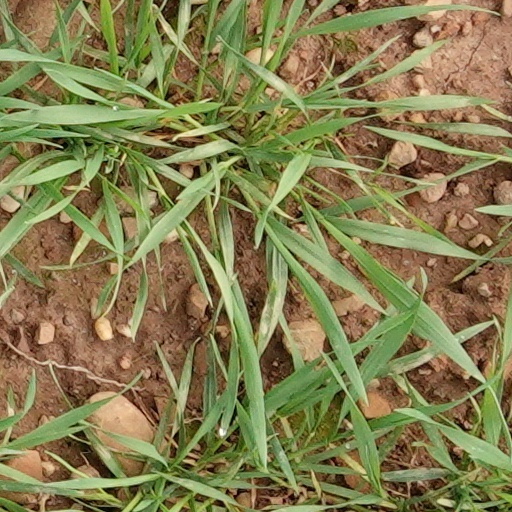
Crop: wheat